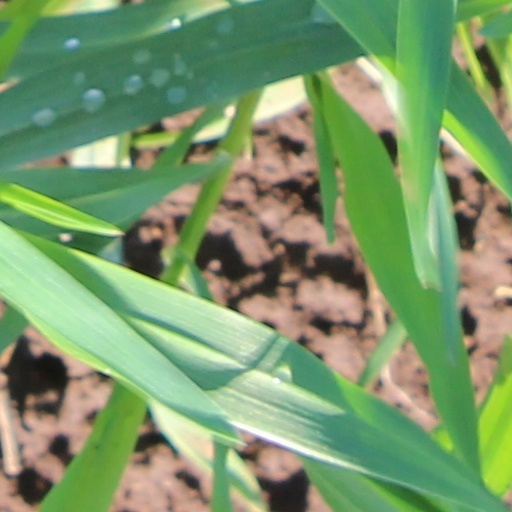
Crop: wheat